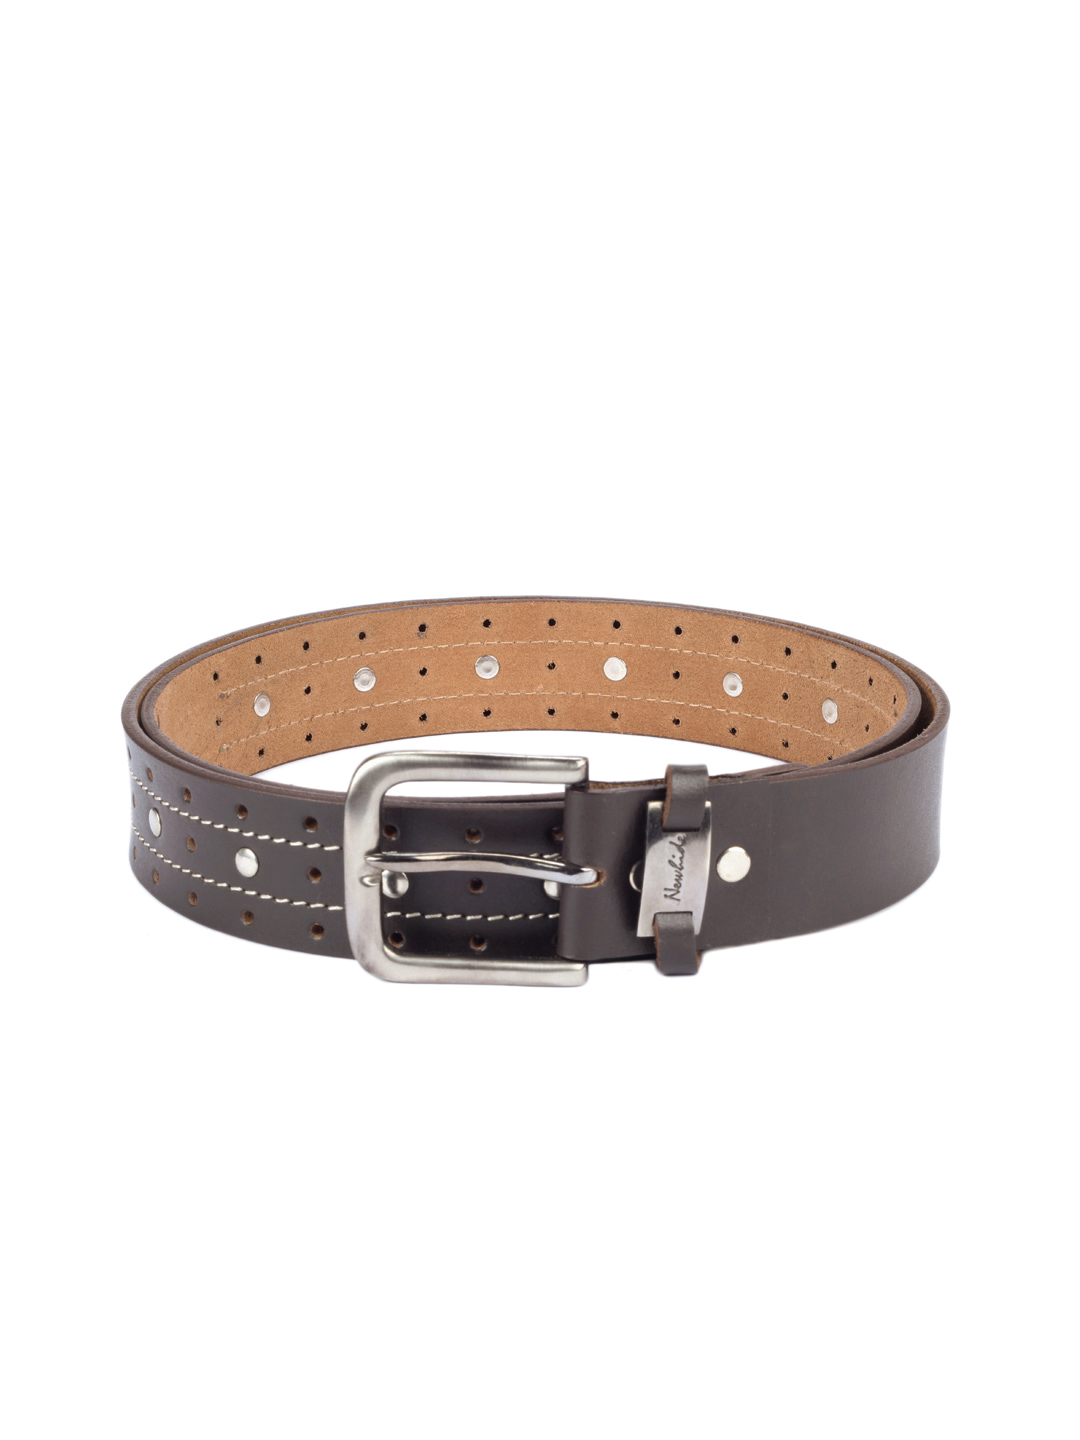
New Hide Men Brown Belt
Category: Accessories / Belts / Belts
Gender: Men
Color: Brown
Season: Summer 2012
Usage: Casual